Nightmare Honeymoon

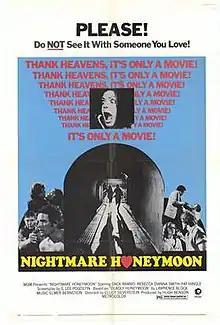
Film poster

Nightmare Honeymoon is a 1974 American crime-thriller film directed by Elliot Silverstein, starring Dack Rambo and Rebecca Dianna Smith.